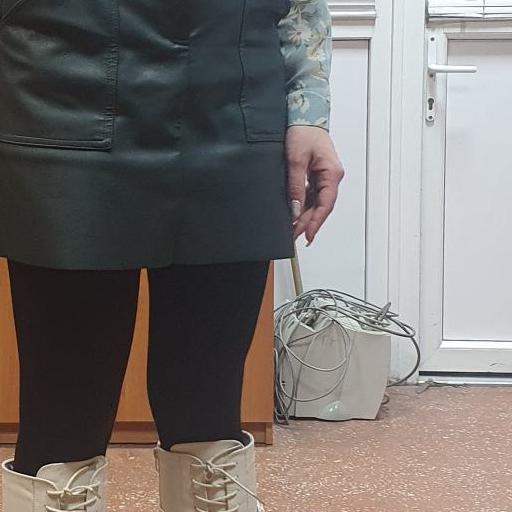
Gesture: no_gesture